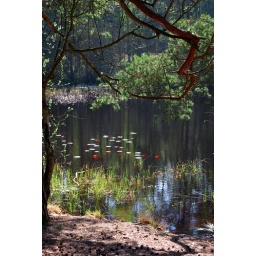
The red points in the pool are leafs of water lilies